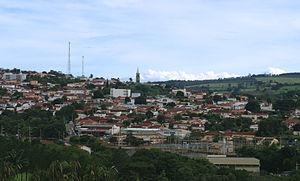
Piraju est une municipalité brésilienne de l'État de São Paulo et la Microrégion d'Ourinhos.